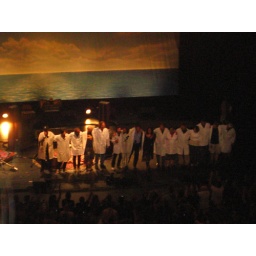
Sean Penn in the blue shirt